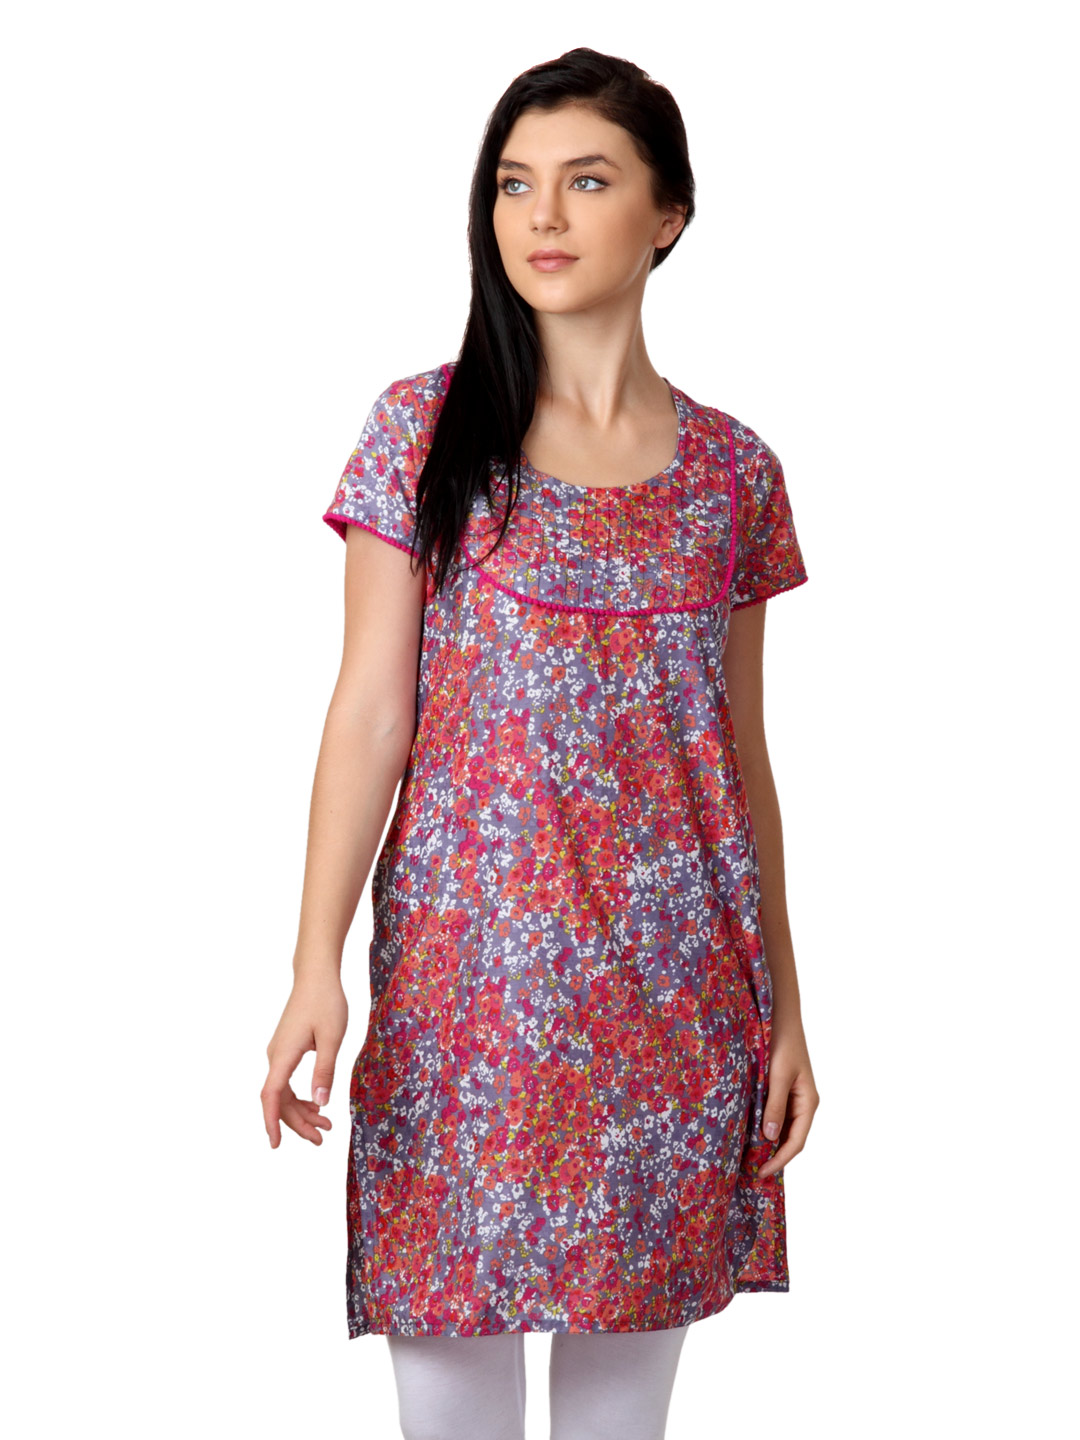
ALayna Women Multi Coloured Kurta
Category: Apparel / Topwear / Kurtas
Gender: Women
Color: Multi
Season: Summer 2012
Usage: Ethnic